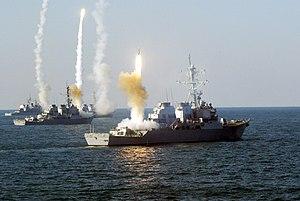
L'United States Navy ou US Navy est la marine de guerre des États-Unis et représente l'une des six composantes des Forces armées des États-Unis.
La classe Arleigh Burke est la plus récente des classes de destroyers américains. Cette classe de bâtiments multi-rôles équipés du système de combat Aegis a progressivement remplacé l'ensemble des destroyers américains.
Aegis est le nom d'un système d'armes naval américain, mettant en œuvre des radars et différents armements tel que des missiles anti-navire et missiles anti-aérien. Initialement construit par RCA, il est aujourd'hui produit par Lockheed Martin. Son nom est tiré de l'arme du dieu grec Zeus, Égide.
Le RIM-66 Standard Missile MR est un type de missile surface-air qui forme en date de 2008 avec le RIM-156 Standard SM-2ER l'ossature principale du système de défense antiaérien de l'US Navy. Ces missiles sont fabriqués par Raytheon et succèdent au RIM-2 Terrier et au RIM-24 Tartar qui dataient des années 1950 dans de nombreuses marines de guerre de par le monde. Il s'agit du même missile que le RIM-67 Standard sans son booster, de la même manière que le RIM-24 Tartar était le même missile que le RIM-2 Terrier sans son booster.
La liste qui suit constitue la liste des armes de l'United States Navy, la marine de guerre des États-Unis. Il s'agit d'équipements offensifs équipés sur les différents appareils de la composante maritime des forces armées des États-Unis au début du XXIᵉ siècle.